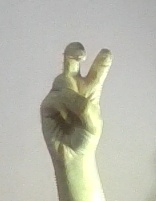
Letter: toot